Open event at the 43rd Chess Olympiad

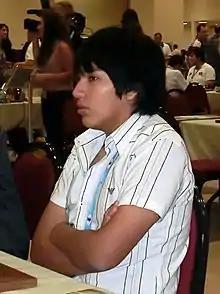
Jorge Cori of Peru won the individual gold medal in the Open event.

China won the gold medal in the open event for the second time after they have previously claimed the title in 2014. They scored eight wins, two draws and one loss for a total of 18 match points. The same result was achieved by the United States and Russia, who had inferior tie-breakers and came up on the podium by winning the silver and bronze medal, respectively. United States were on track to defending the title and were the sole leader after eight rounds, but their loss to Poland in the ninth round set them back from winning the gold. Despite the slow start and implausible play, Russia finished the tournament with four consecutive victories to catch China and the United States, which was only enough for the third place because of the relatively weaker schedule. Poland were the biggest surprise of the tournament. They scored minimal match victories against the two top seeds, Russia in the fourth and the United States in the ninth round, and topped the table as sole leader after nine rounds. Their loss to China in the penultimate and tie with India in the ultimate round, however, placed them on the fourth place overall with 17 match points, which was only equaled by England who came on the fifth place at the end. The only unbeaten team in the open event was Germany with five wins and six draws but this score earned them only the 13th place. Teams that disappointed the most were Azerbaijan (the fourth seeds) who finished in 15th place, Israel in 39th place, and Netherlands in 40th place.